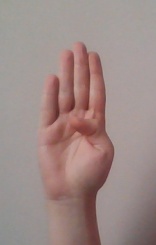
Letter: kaaf